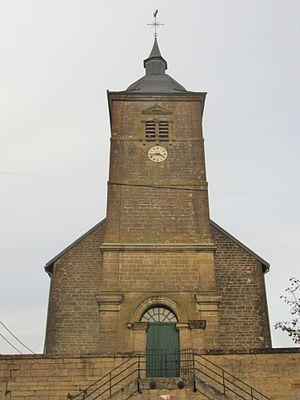
Ville-au-Montois est une commune française située dans le département de Meurthe-et-Moselle en région Grand Est.